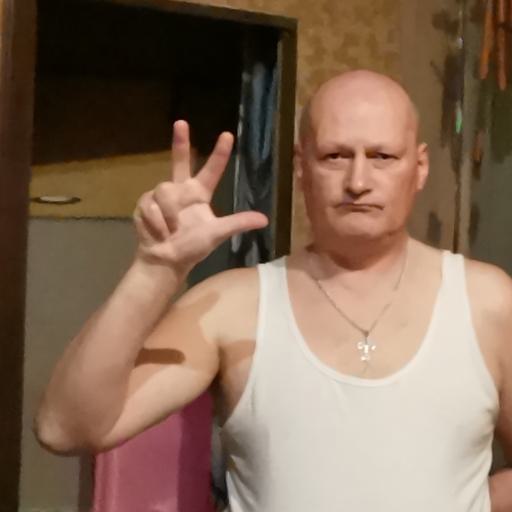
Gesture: three2